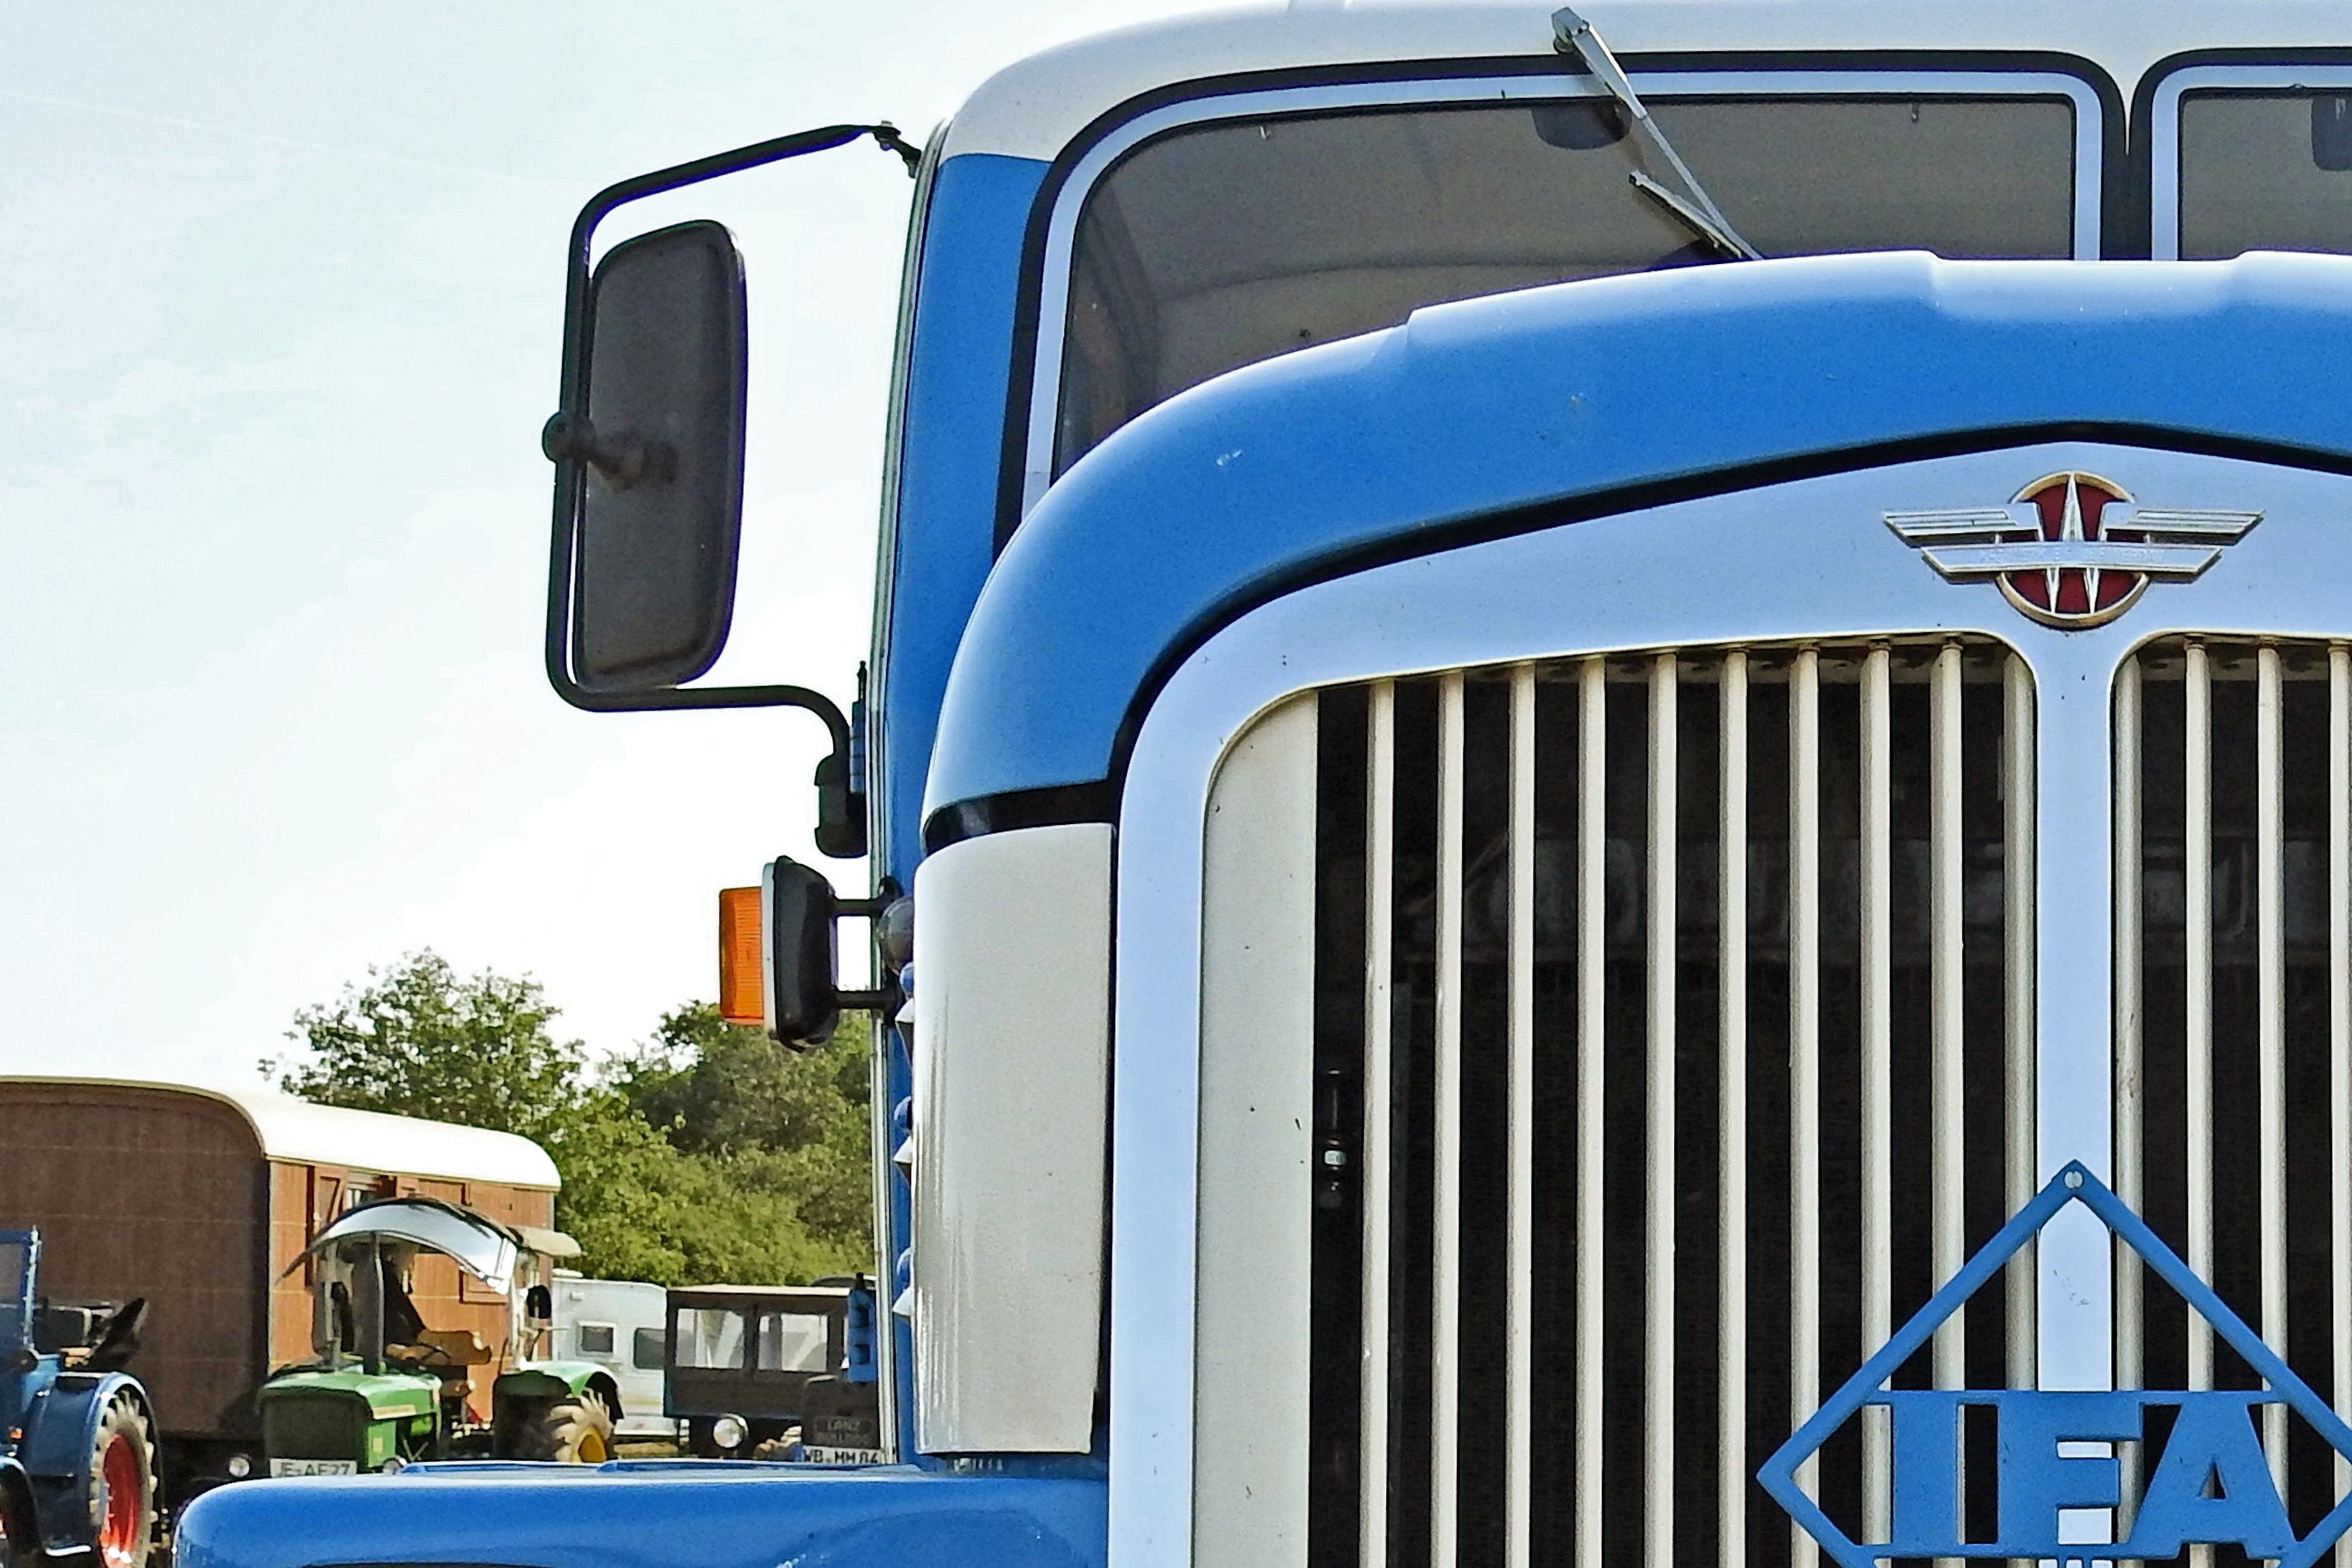
car, old, transport, truck, vehicle, grille, motor vehicle, vintage car, mirrors, oldtimer, historically, ddr, ifa, horch, h6z, long hauber, land vehicle, automotive exterior, luxury vehicle